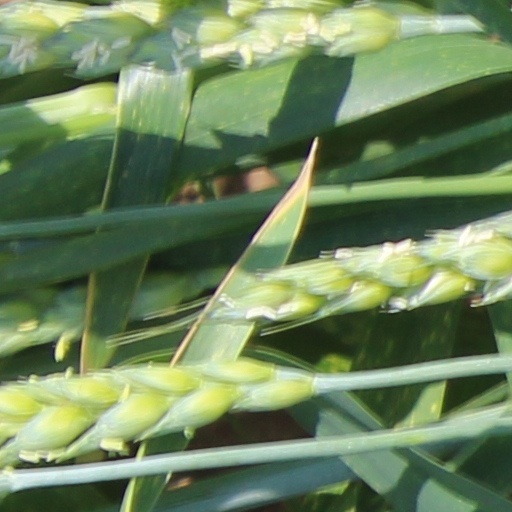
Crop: wheat